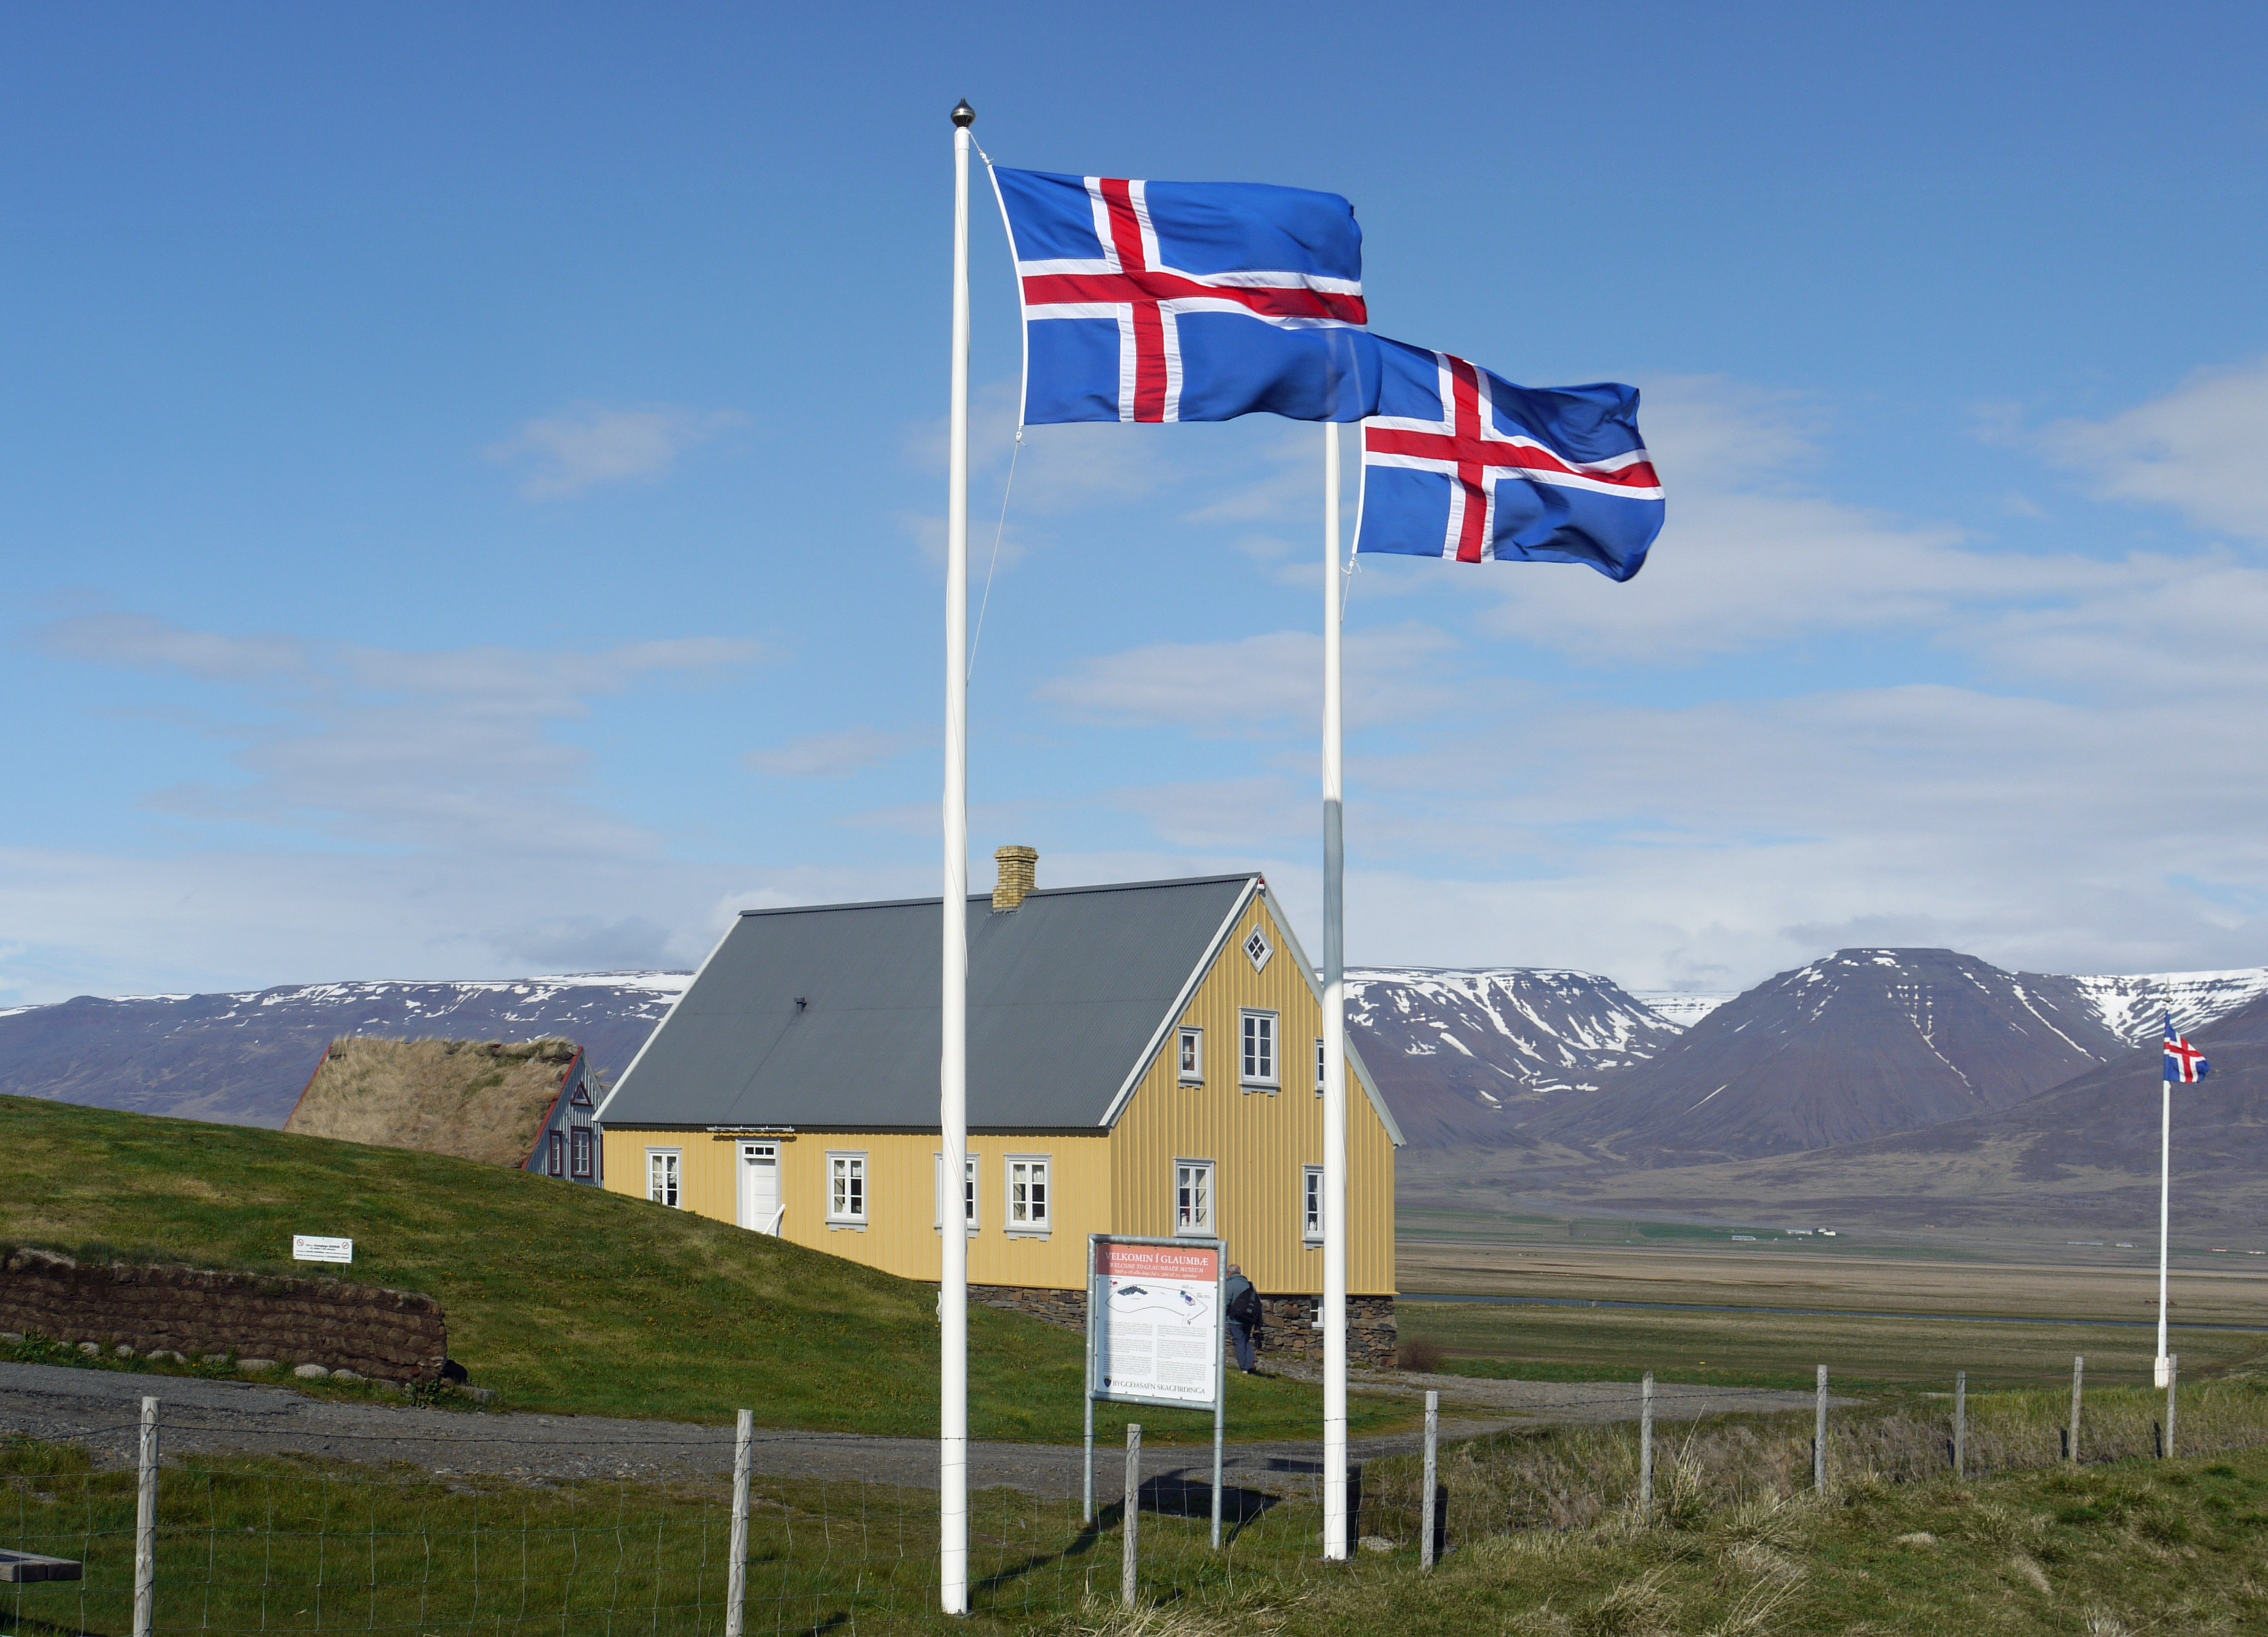
wind, travel, sign, museum, flag, iceland, signage, flags, wide, traffic sign, iceland flag, glaumbaer